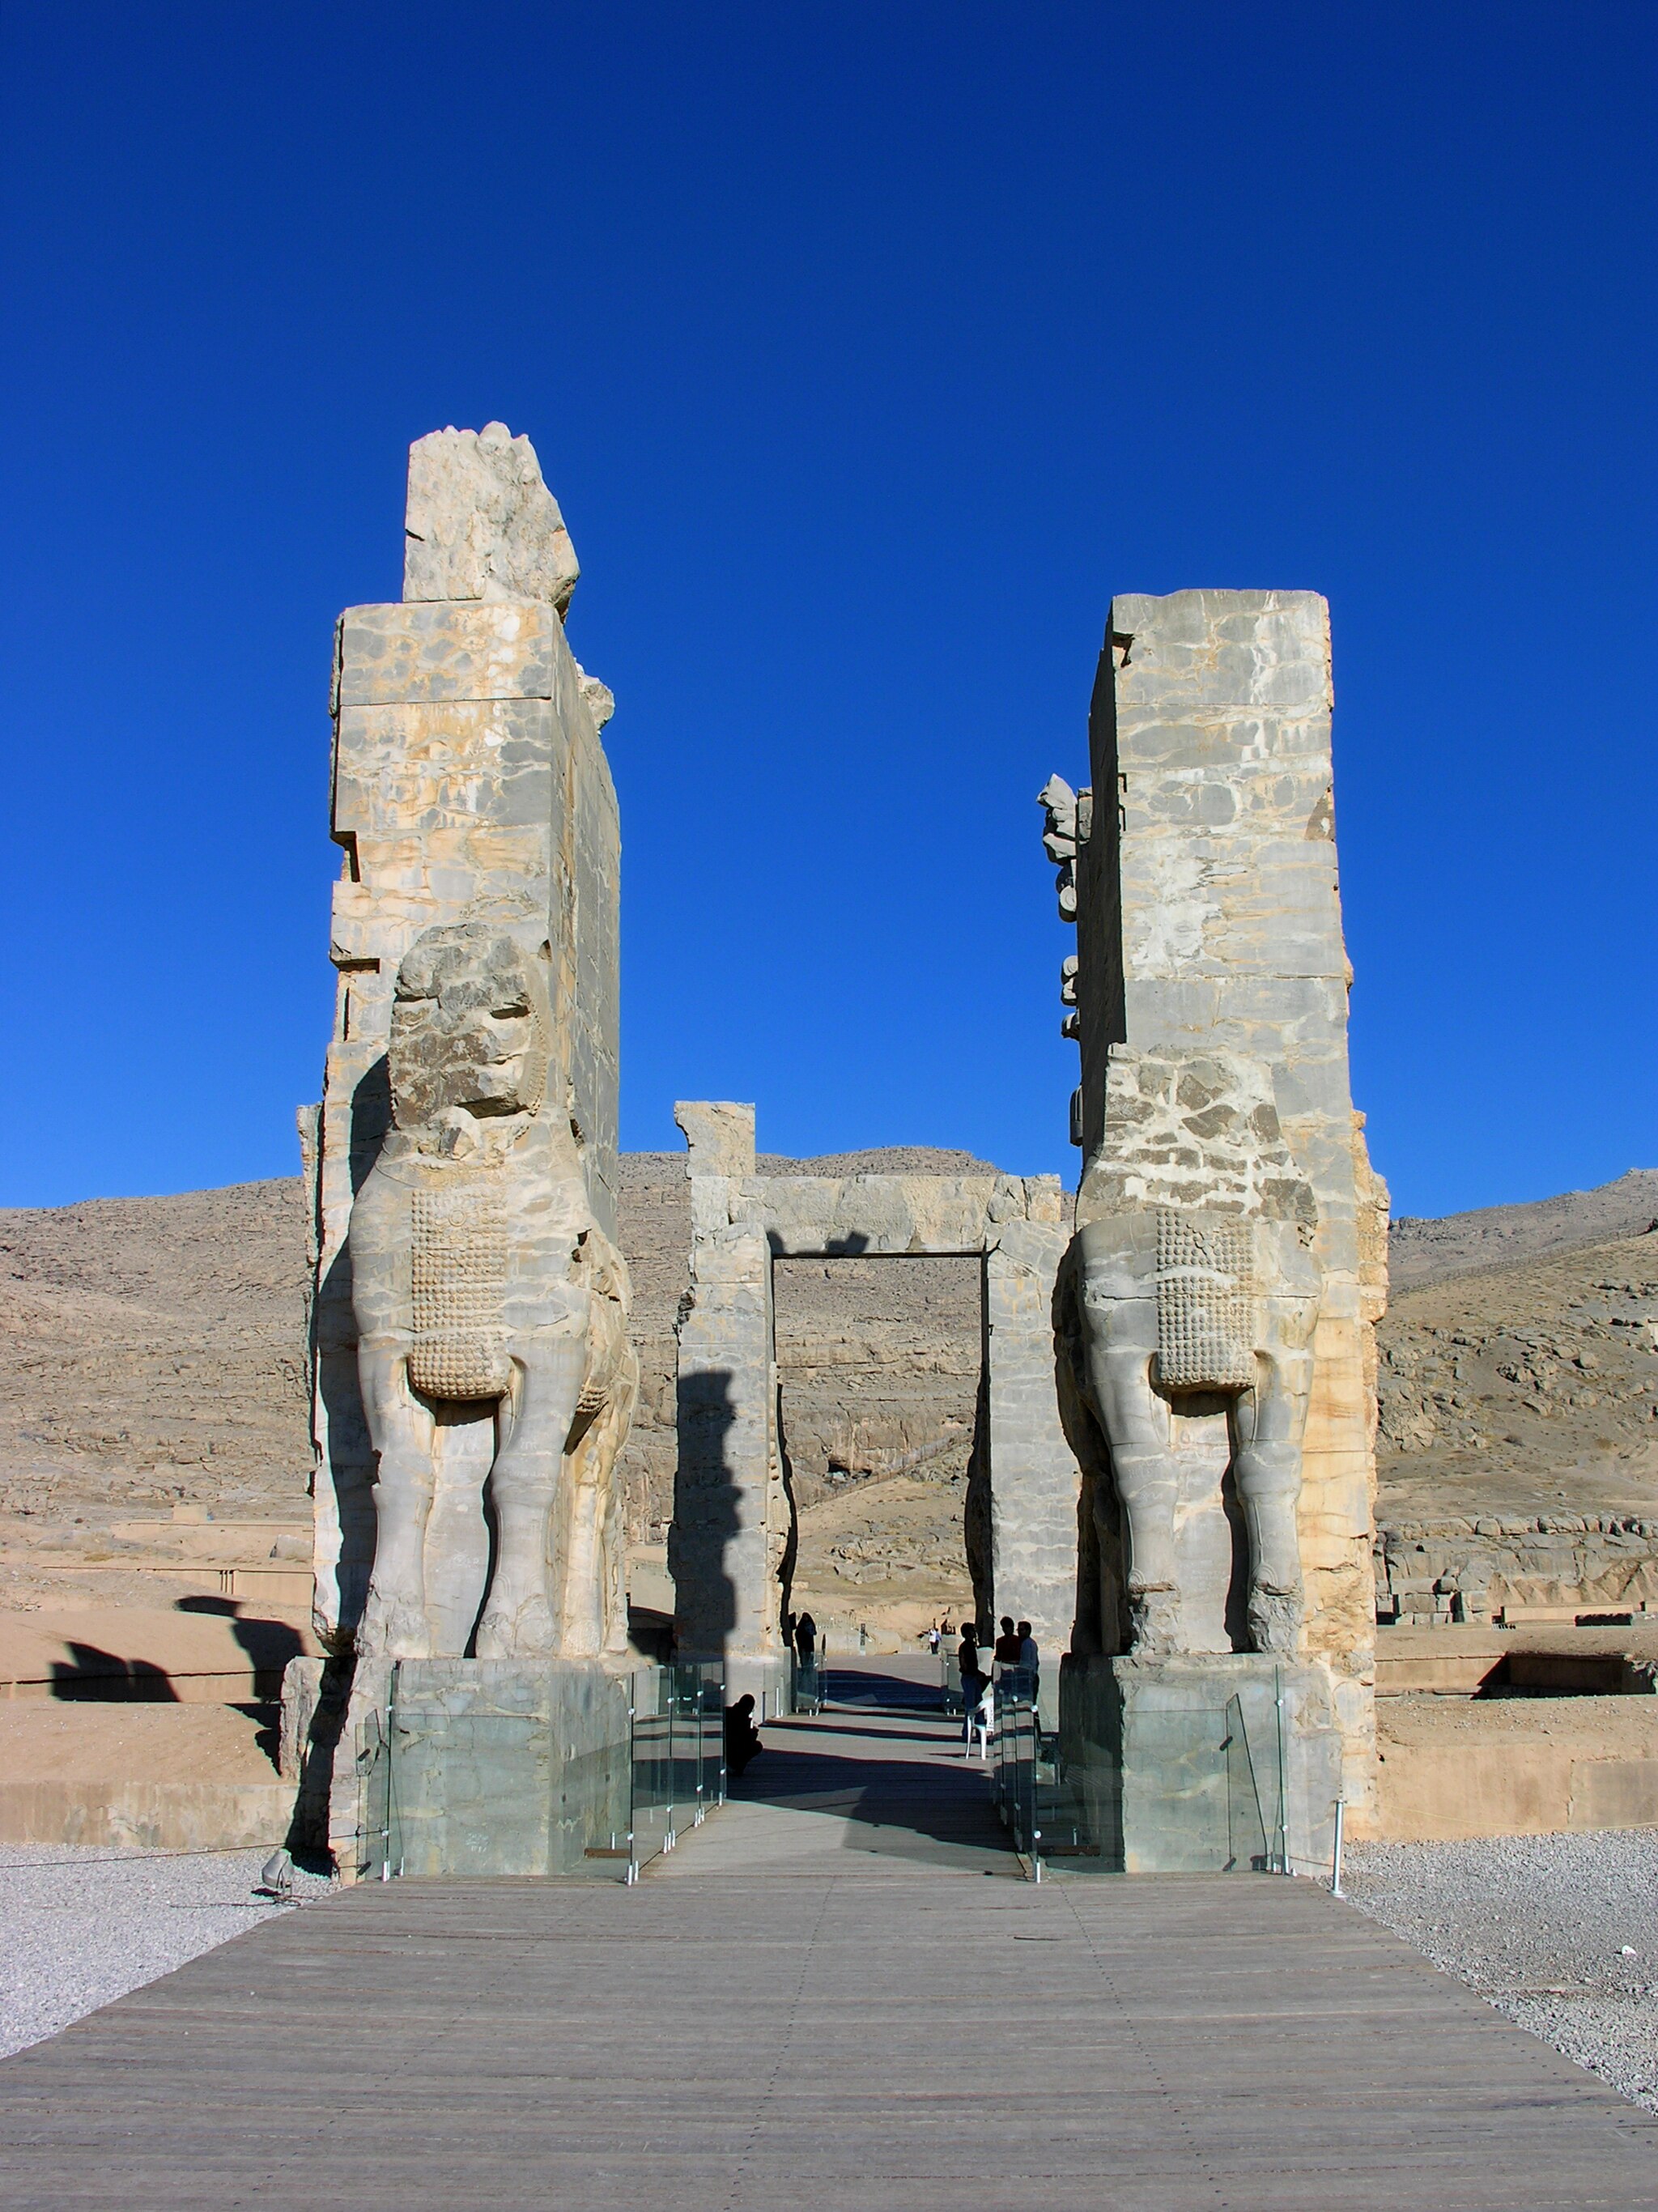
Title: Persepolis 24.11.2009 11-12-38
Description: Iran , Gate of all nations and Army Road
Date: 2009-11-24
Categories: Taken with Nikon Coolpix 8800, Gate of All Nations, Files with coordinates missing SDC location of creation, 2009 in Persepolis, Iran photographs taken on 2009-11-24, Files by User:simisa